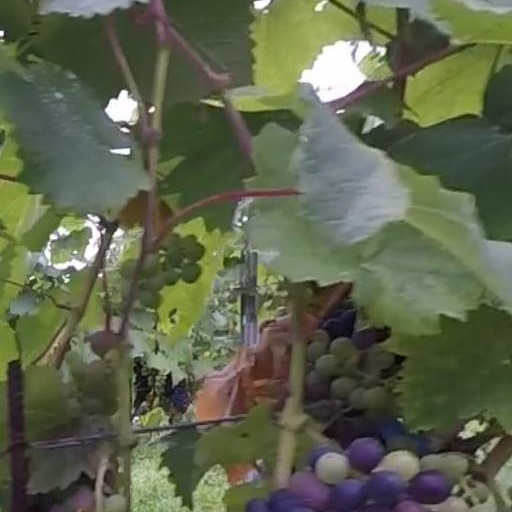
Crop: grape